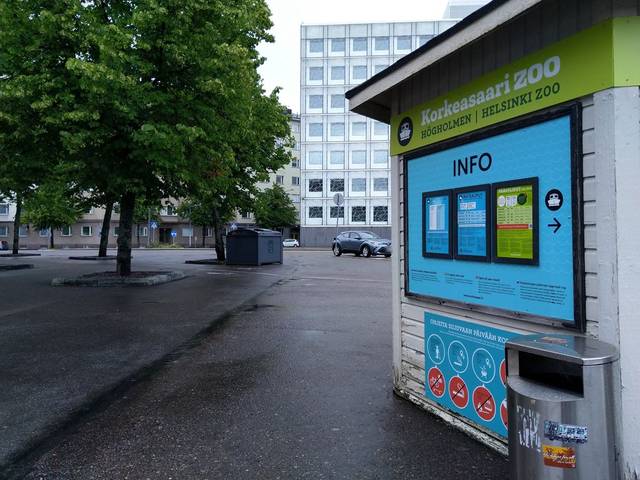
Region: Finland
Coordinates: 60.178, 24.955